Jerbourg Point

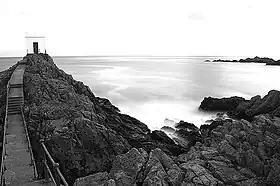
Jerbourg Point, the southeastern point of Guernsey,

Jerbourg Point or the Jerbourg Peninsula is the southeastern point of the Bailiwick of Guernsey in the English Channel off the coast of Normandy, lying within St Martin Parish. It marks the end of the east coast cliffs and beginning of the south coast cliffs. It provides scenic views of the Little Russel and the various islands.